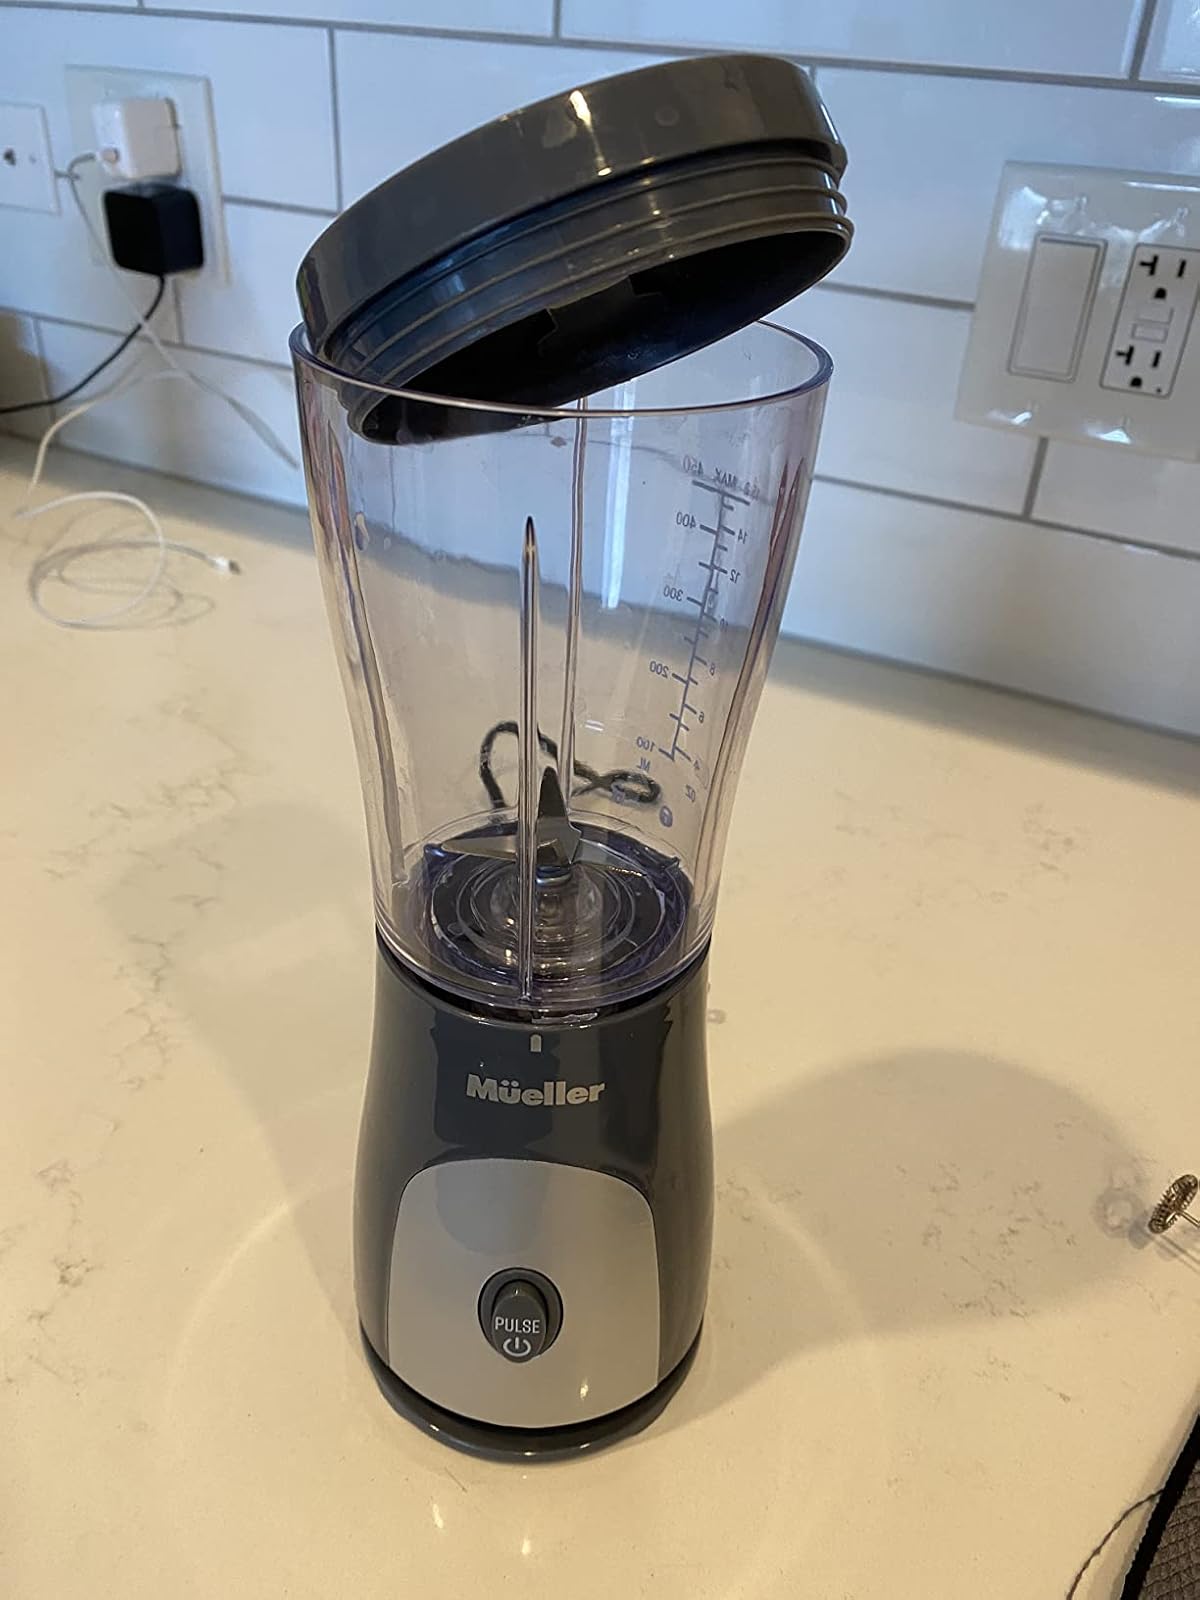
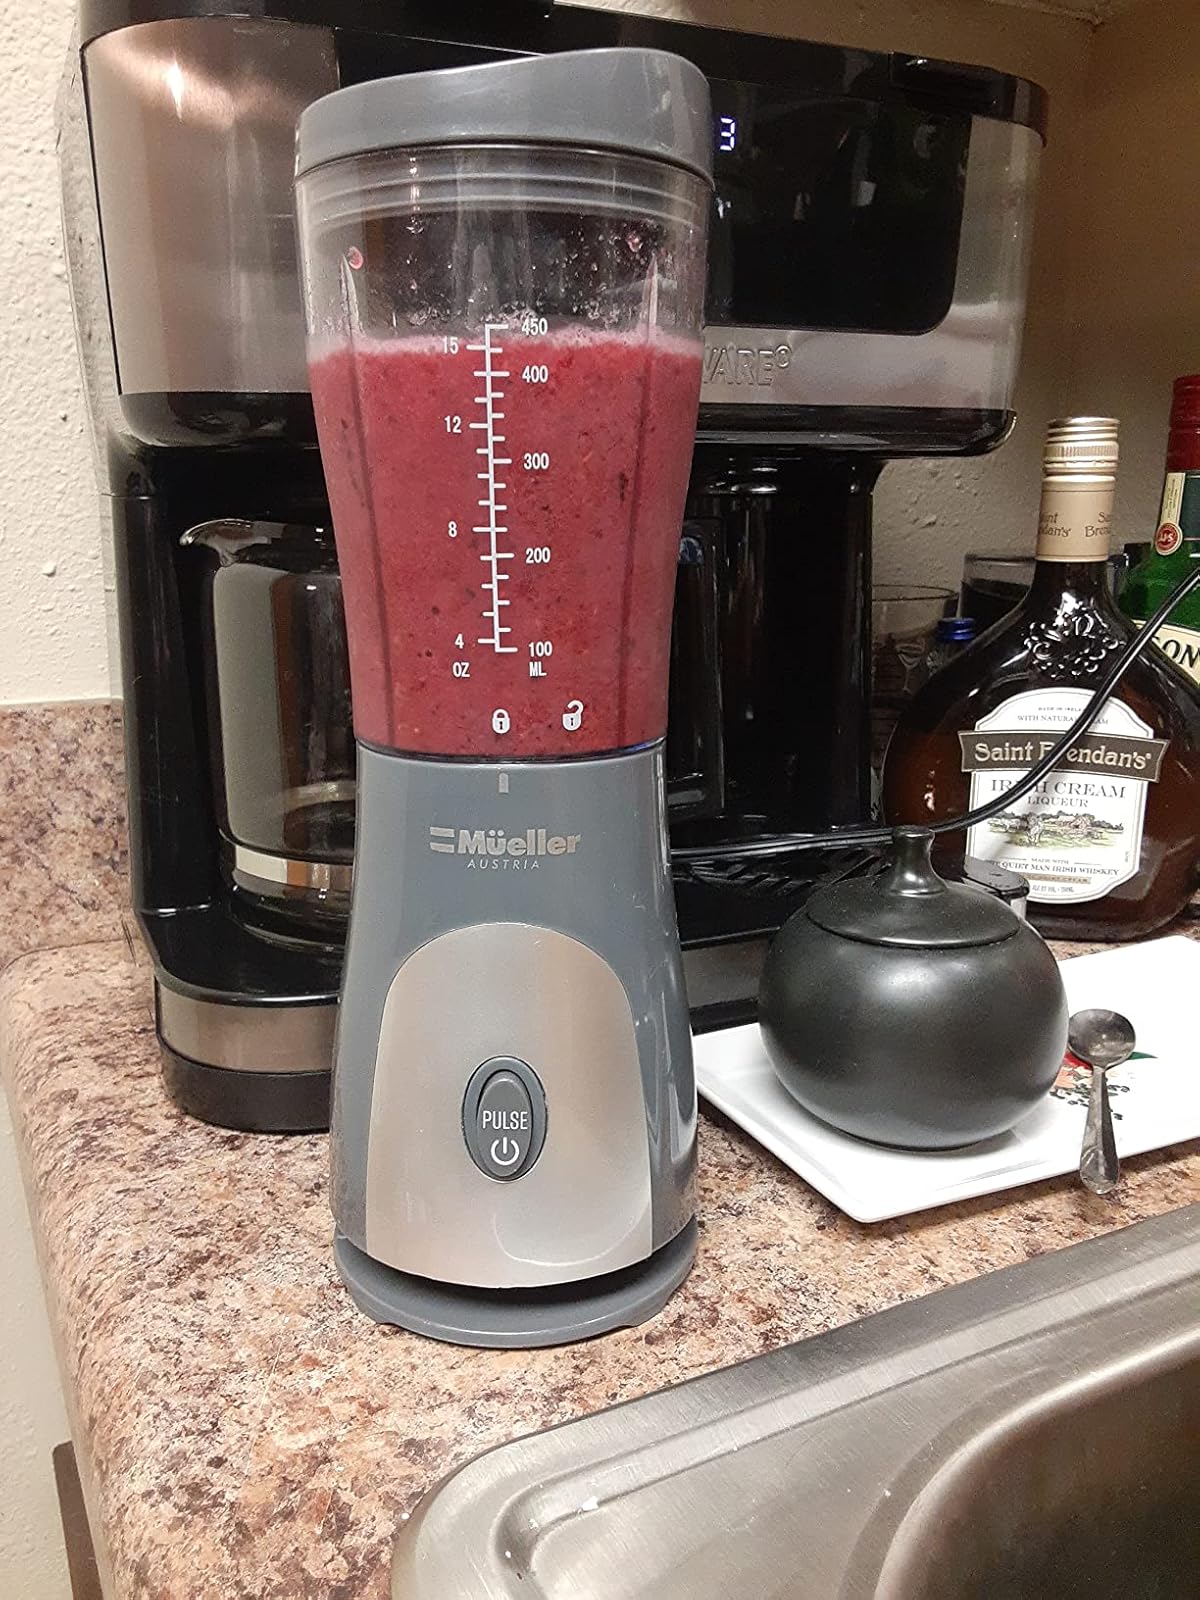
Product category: items_blender
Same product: yes